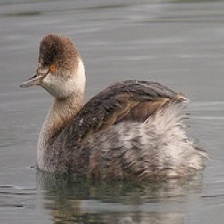
Species: BLACK-NECKED GREBE
Scientific name: PODICEPS NIGRICOLLIS